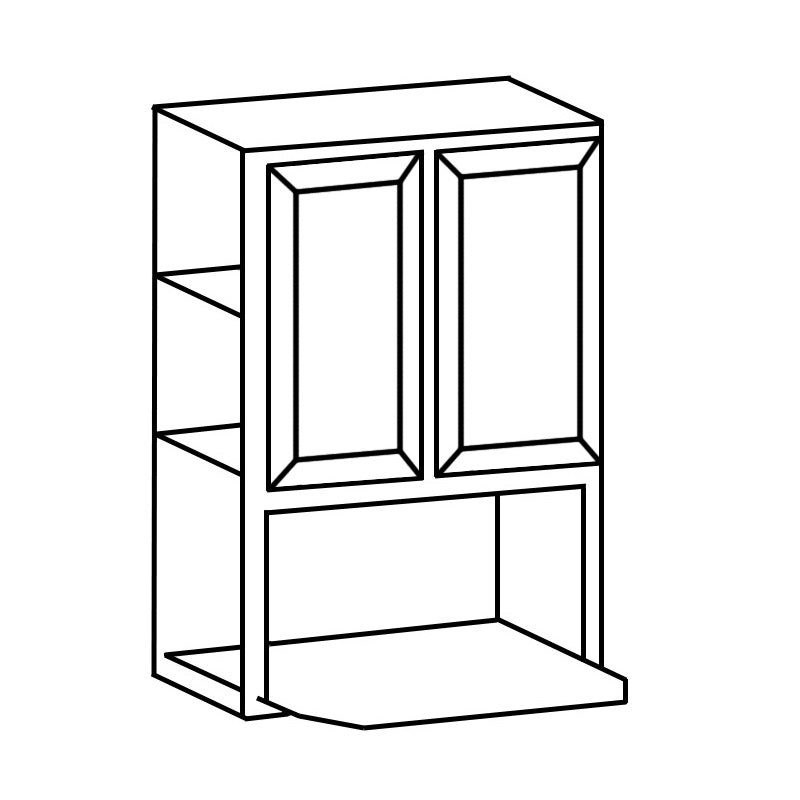
MW2730 Microwave Cabinet (GRS)
Microwave Cabinet Details: Size: 27"(W) x 30"(H) Door: Solid Wood Carcase: 1/2" Grade A plywood Drawer: Solid wood drawer box with dovetail construction Shelf: 3/4" Grade A plywood Hardware: Six-way adjustable concealed hinges with soft-close mechanism & Full extension soft-close under-mount drawer slides Warranty: Limited 10 years Assembly: Required
Brand: RenoShop
Category: Home & Garden > Kitchen & Dining > Kitchen Appliance Accessories > Microwave Oven Accessories